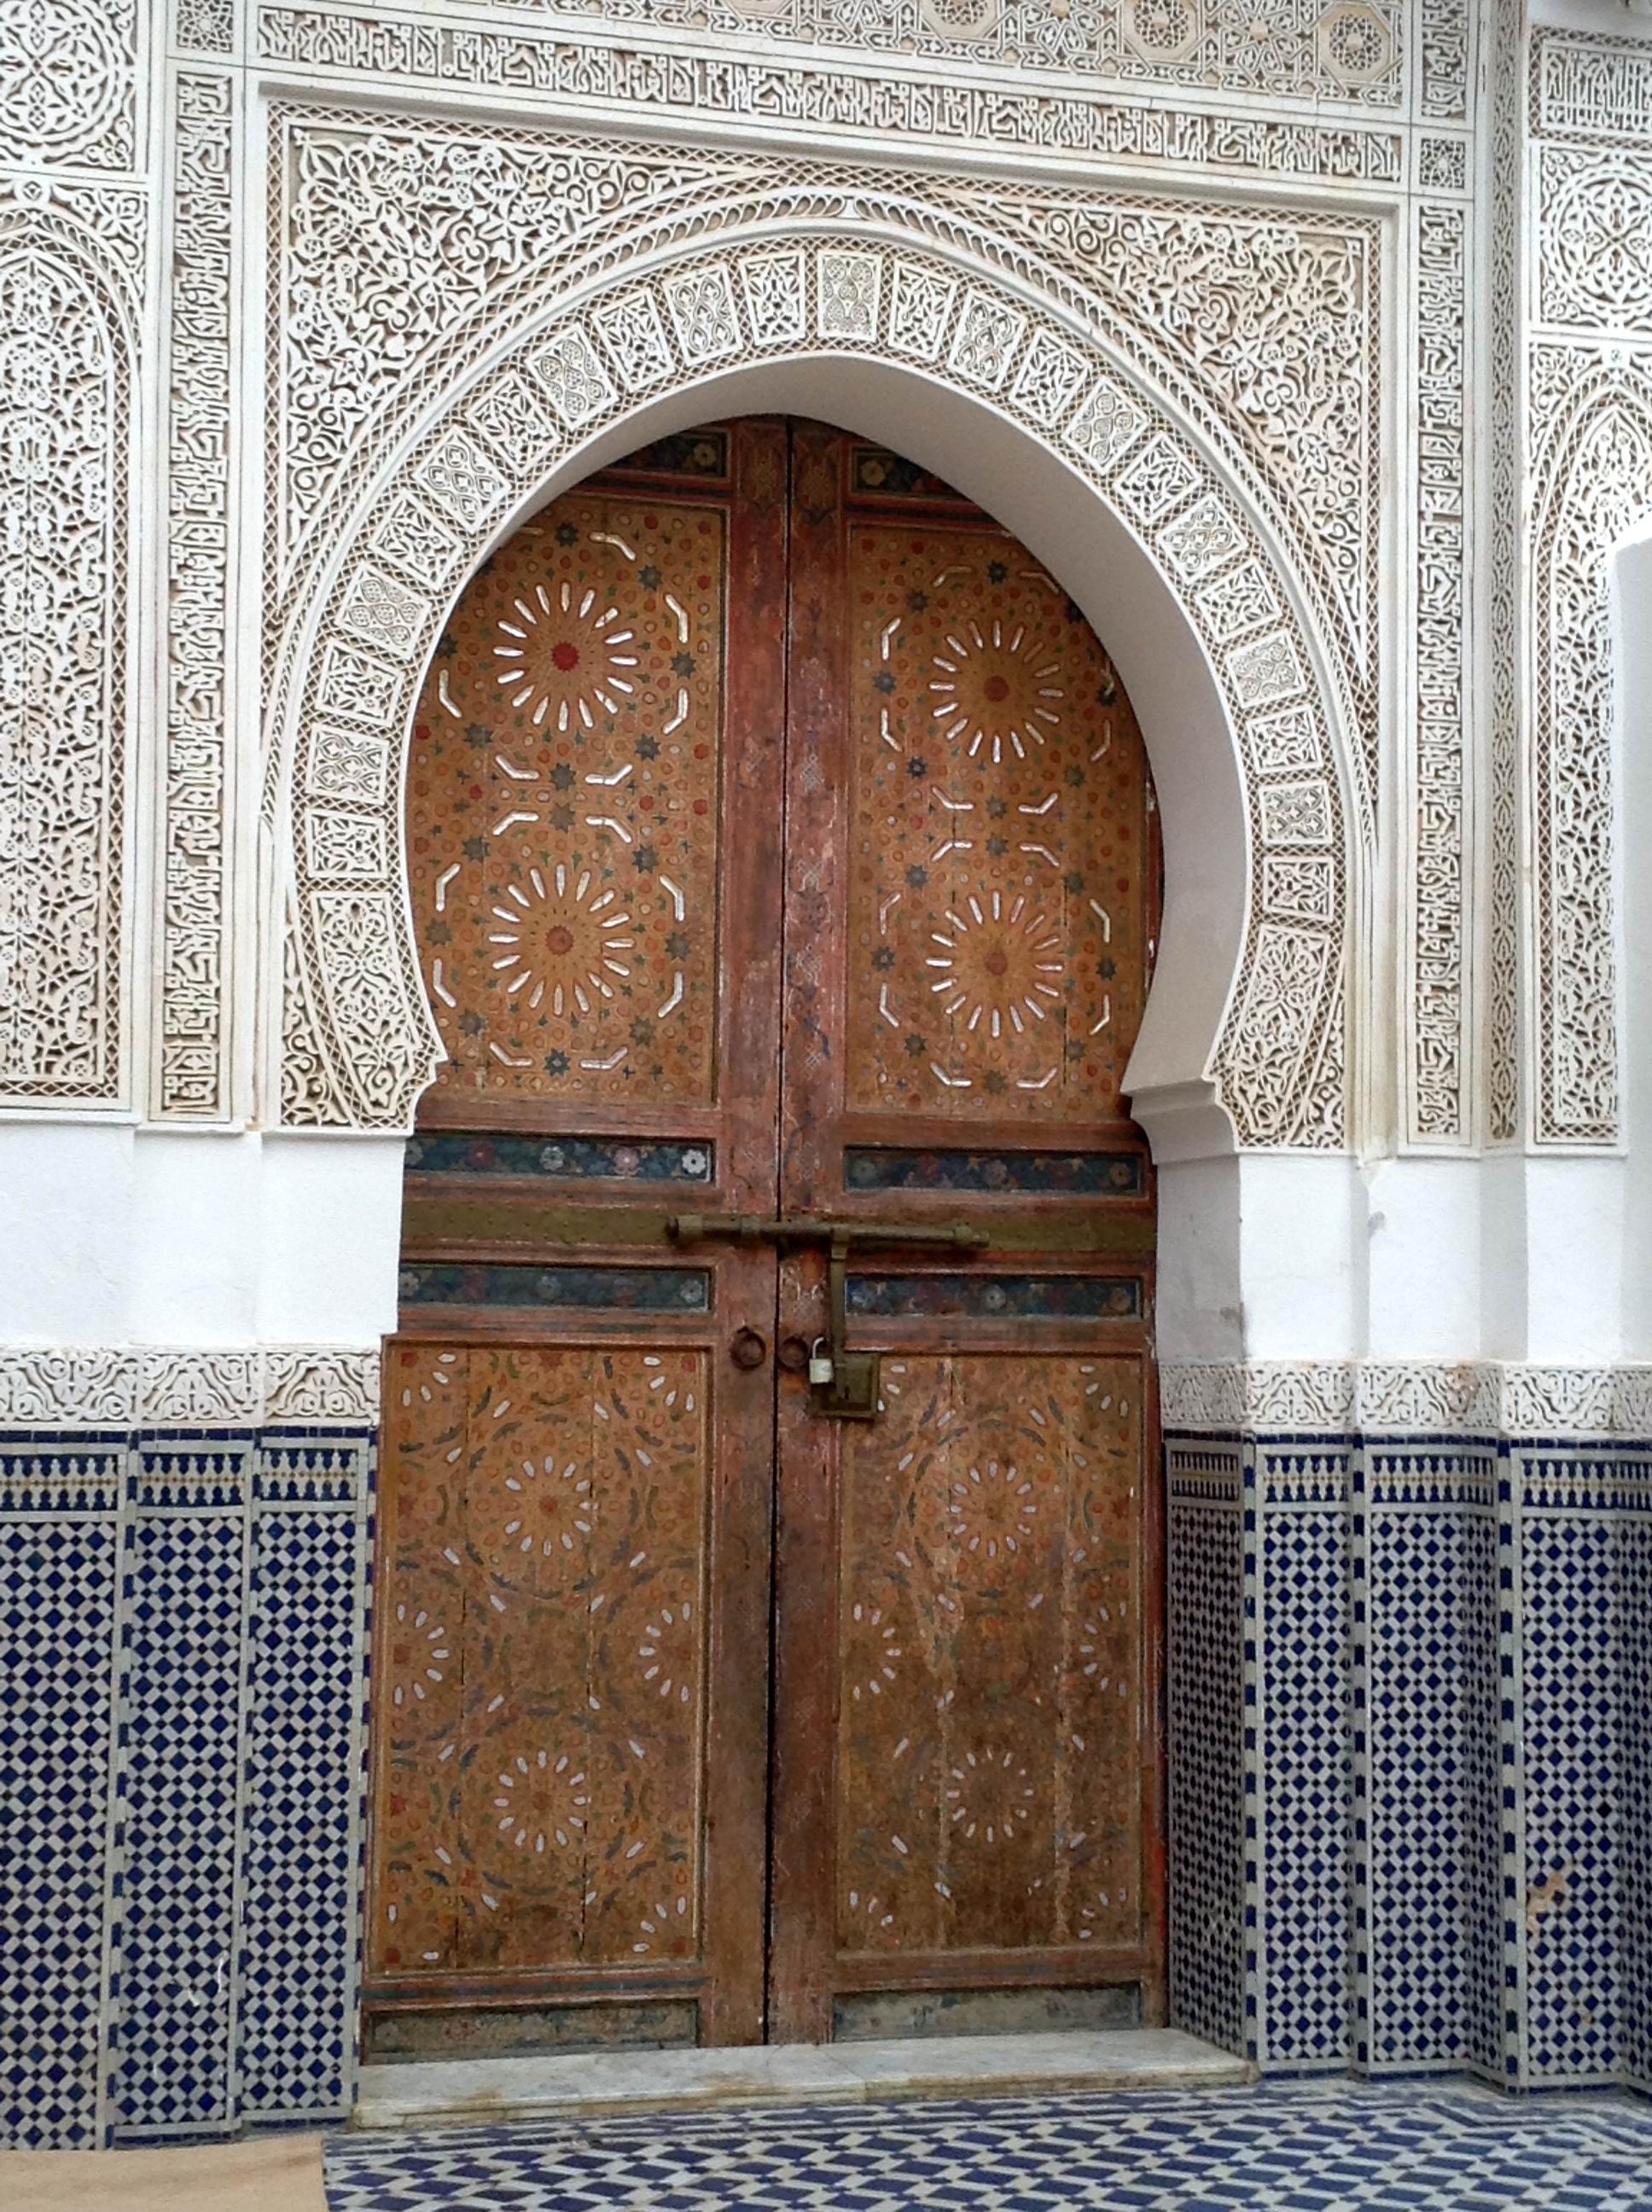
arch, furniture, door, interior design, morocco, history, heritage, mausoleum, flooring